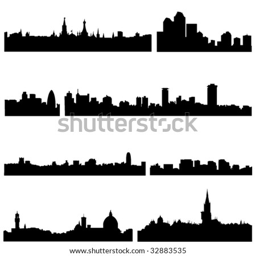
cities in countries of the well - known construction .